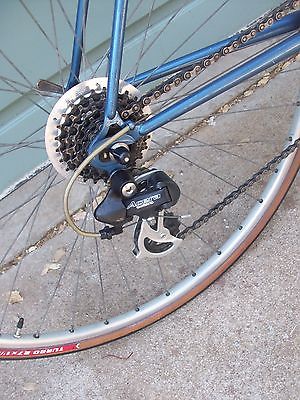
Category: bicycle